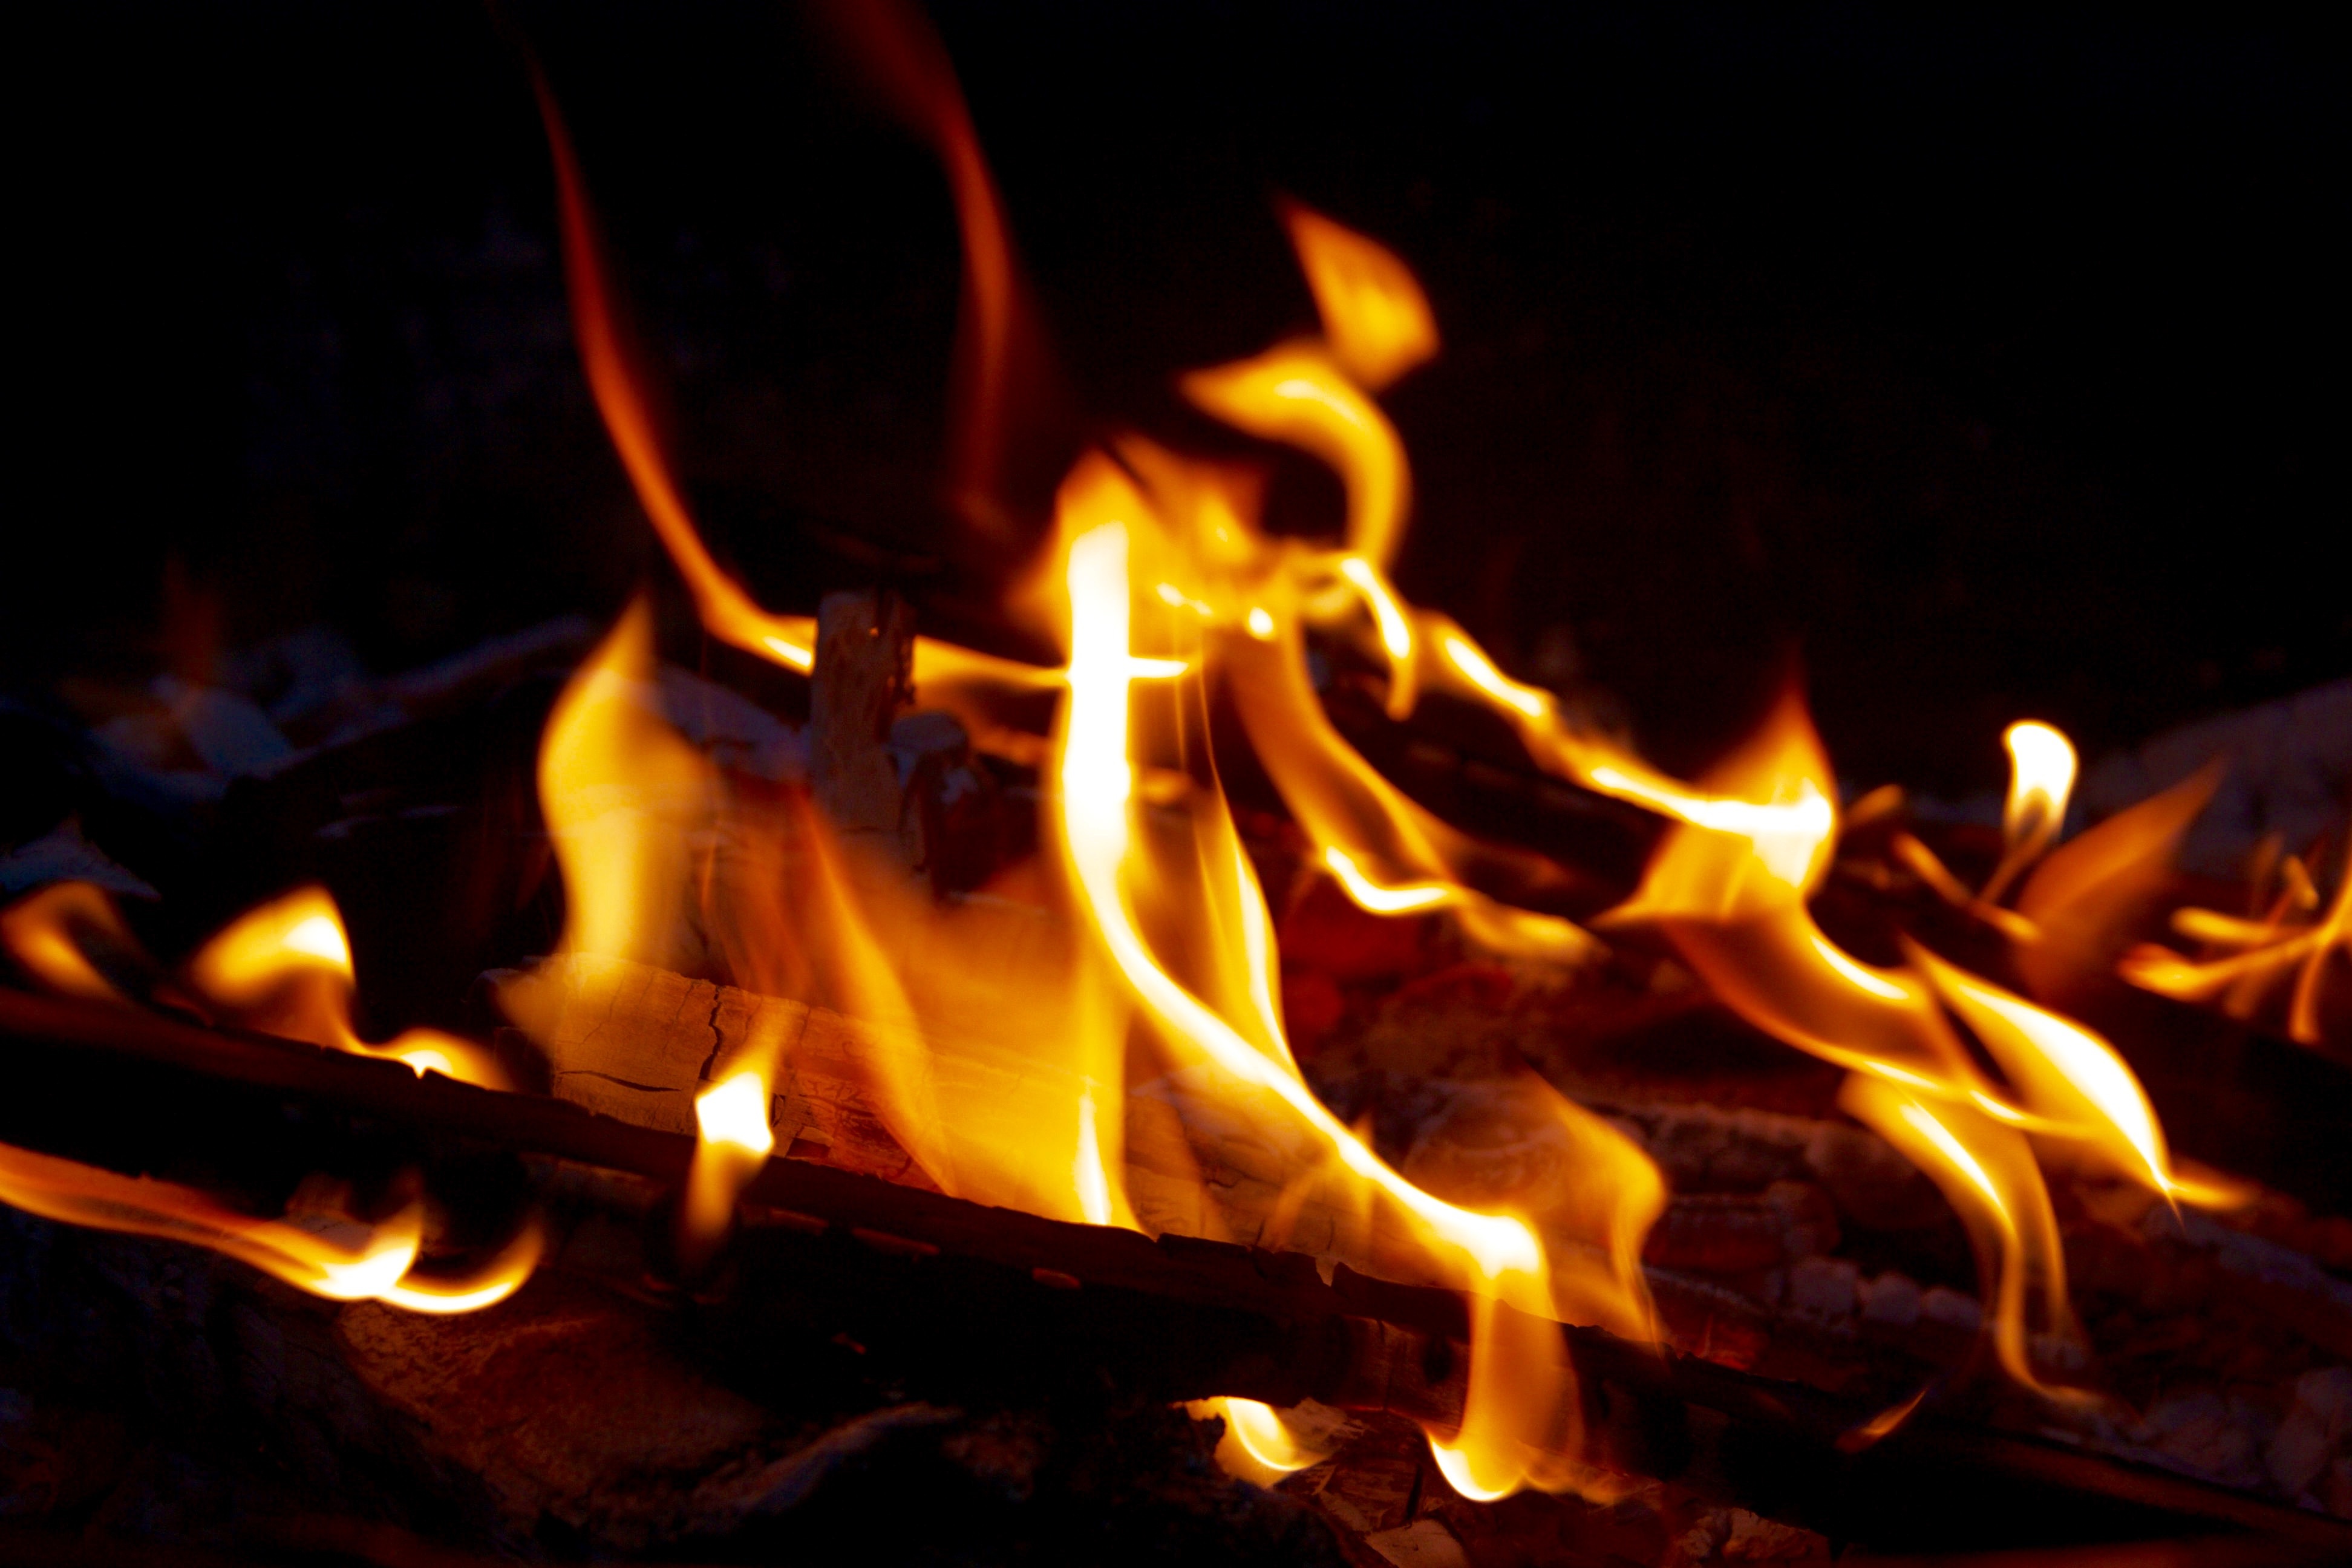
night, flame, fire, darkness, campfire, bonfire